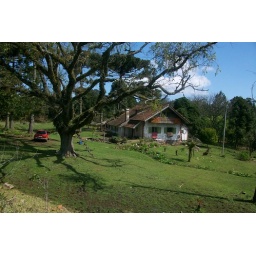
The house by the lake